Sweep Hotel

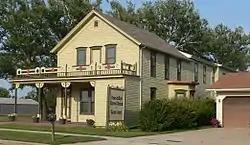

Sweep Hotel, also known as Van Dyke Hotel, is a building located in Plankinton, South Dakota. It was constructed c. 1900 and added to the National Register of Historic Places in 2005.